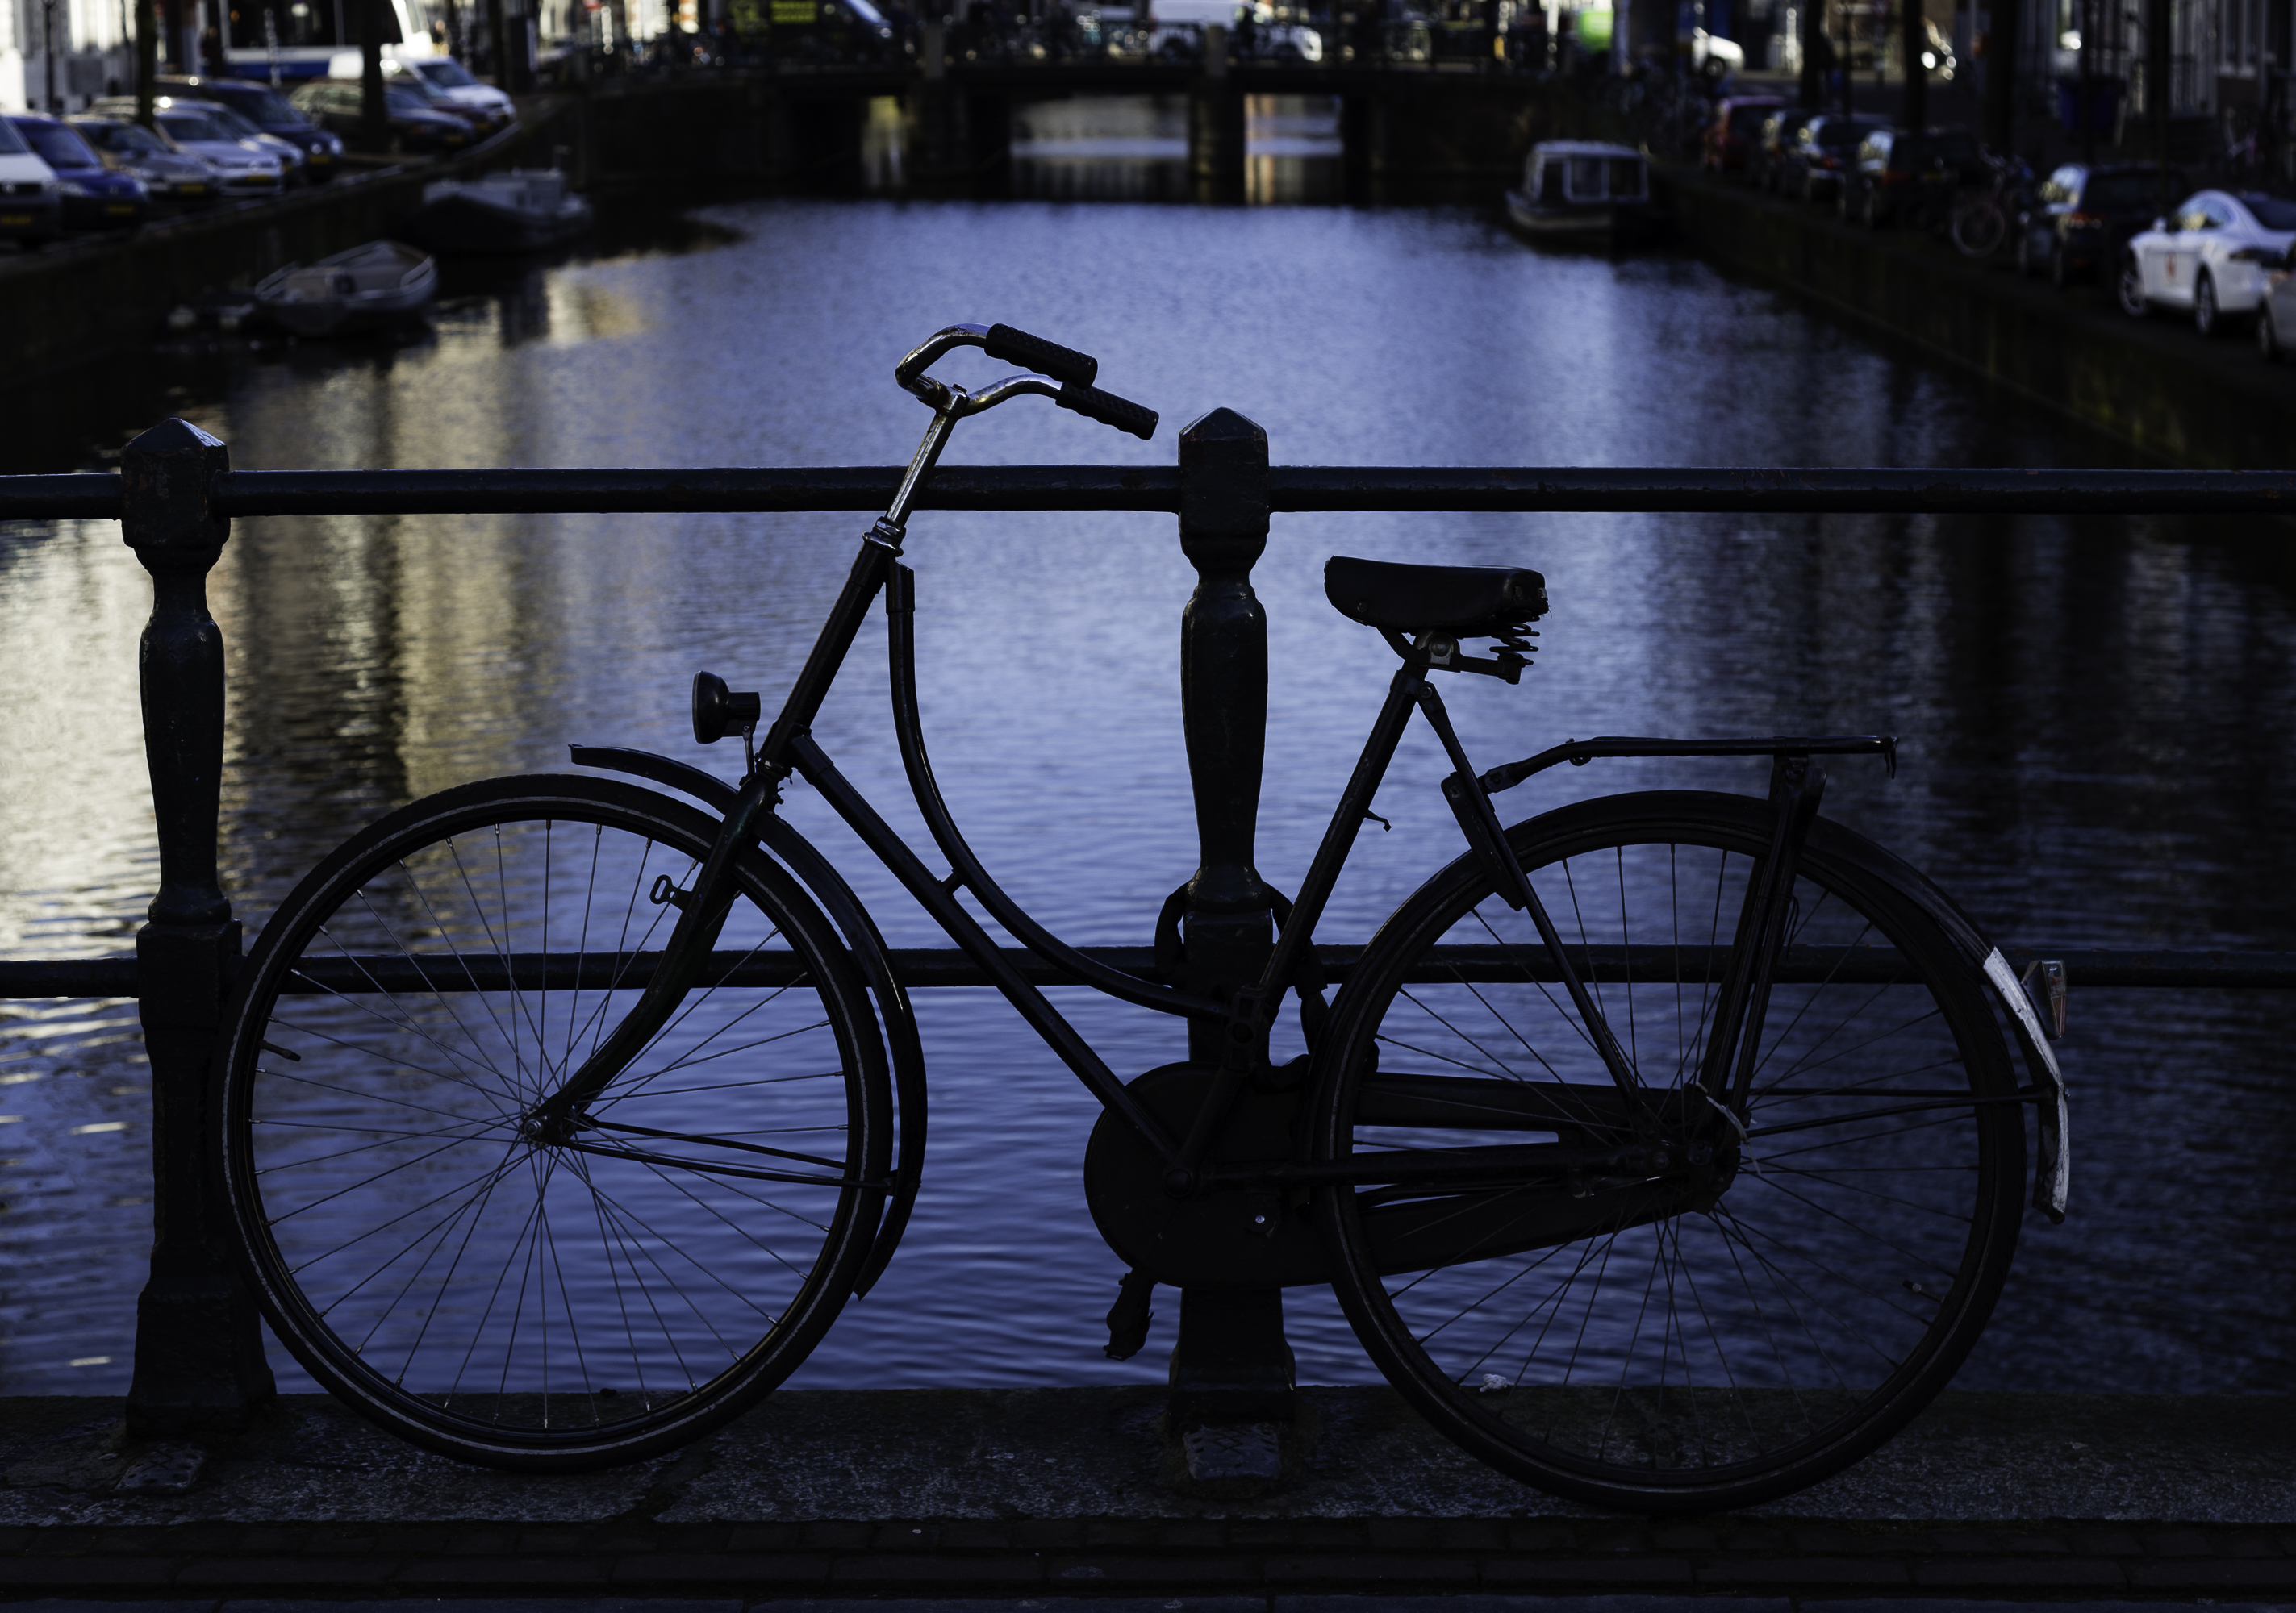
wheel, bicycle, photo, evening, vehicle, canon, sports equipment, cycling, amsterdam, photoshop, 6d, lightroom, foto, argentina, 60d, canonef50mmf14usm, canoneos6d, canonlens, rodrigoparedes, buenosaires, 160378, www160378com, canoneos60d, canoneosrebelt1, canonef1635mmf28liiusm, canonef24105mmf4lisusm, bicicletas, noordholland, pasesbajos, nl